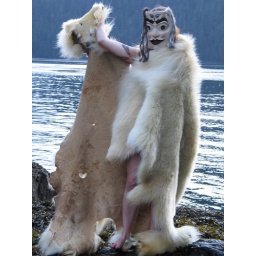
human cat with horse in a polar bear fur